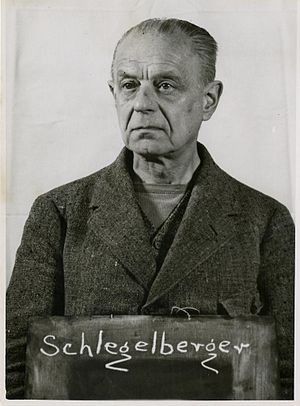
Franz Schlegelberger
Franz Schlegelberger
Louis Rudolph Franz Schlegelberger var statssekretær i justitsministeriet i Tyskland og i kort tid fungerende justitsminister under Det Tredje Rige.